Malaysian nationality law

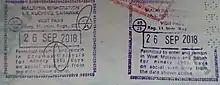
Because Sabah and Sarawak have autonomy over immigration affairs, visitors to these states receive separate entry stamps

Permanent residency in the states of Sabah and Sarawak are distinct from the other 11 Malaysian states. While Sabah and Sarawak each has autonomy in immigration affairs (which includes imposing immigration restrictions on Peninsular Malaysia residents), permanent residents of Sabah and Sarawak are exempted from the immigration controls of their own states. A Malaysian citizen born to a Sabah or Sarawak permanent resident would have Sabah or Sarawak permanent residency, regardless of where the person was born. Birth in Sabah or Sarawak alone does not make a person a permanent resident unless one of their parents is a permanent resident. A person may become a Sabah or Sarawak permanent resident by obtaining Permanent Residence (PR) status issued by the respective state immigration departments. The permanent residency status of a person is indicated by a letter on their MyKad below the photo, with "H" for Sabahans, "K" for Sarawakians, and none for Peninsular Malaysians. A similar scheme is also used in Malaysian passports, differentiated by the letter prefix of the passport number: "H" for Sabahans, "K" for Sarawakians, and "A" for Peninsular Malaysians.